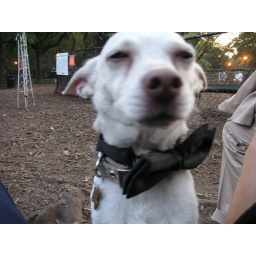
Ernie in his dog prom attire